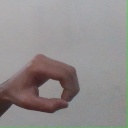
अक्षर: औ